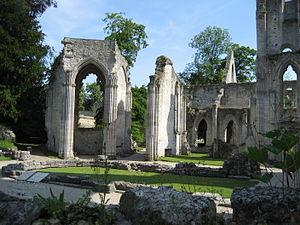
Eglise abbatiale Notre Dame
L'abbaye Saint-Pierre de Jumièges est une ancienne abbaye bénédictine fondée par saint Philibert, fils d'un comte franc de Vasconie vers 654 sur un domaine du fisc royal à Jumièges dans le département de la Seine-Maritime. Elle applique la règle de saint Benoît dès la fin du VIIᵉ siècle après l'avoir utilisée probablement avec la règle de saint Colomban.